The Great Adventure (1918 film)

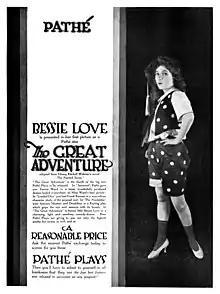
Magazine advertisement

The Great Adventure, also known as Her Great Adventure and Spring of the Year is a 1918 American silent comedy-drama film directed by Alice Guy-Blaché, and starring Bessie Love.